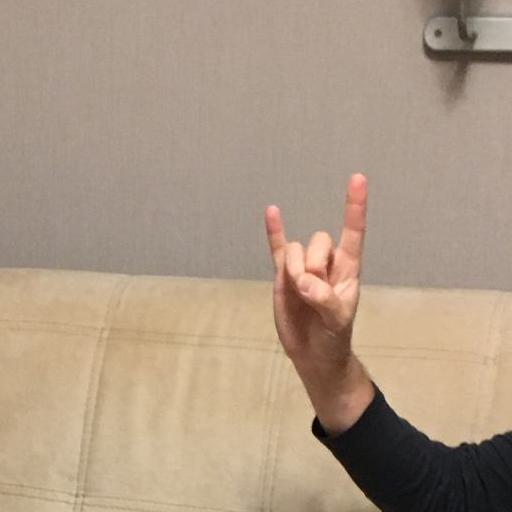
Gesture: rock